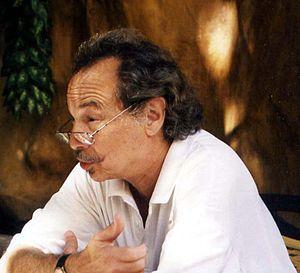
Abdelmajid Lakhal, né le 29 novembre 1939 à Bizerte et mort le 27 septembre 2014, est un metteur en scène de théâtre et acteur de cinéma, de théâtre, et de télévision tunisien.